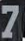
Number: 7